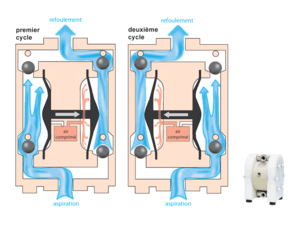
La pompe pneumatique à membranes Tapflo est entrainée par de l’air comprimé. Les deux membranes reliées par un arbre sont poussées et tirées alternativement par un distributeur alimenté par la pression d’air et qui en assure aussi l’échappement. Phase 1
Les pompes pneumatiques à membrane sont utilisées pour le transfert, le dosage ou le mélange de fluides. Elles permettent le pompage de l'air, de l’eau, du sang, des gels, des boues, des pâtes, des colles, des suspensions et des émulsions. Elles sont adaptées au transfert des produits visqueux, abrasifs ou corrosifs et acceptent également des liquides contenant des particules.
Une pompe est un dispositif permettant d'aspirer et de refouler un liquide. La plus ancienne pompe connue est la pompe à godets inventée en Chine au Iᵉʳ siècle apr. J.-C. Les pompes modernes ont été développées à partir du XVIIIᵉ siècle. Les pompes diesel et électriques, utilisées de nos jours, peuvent avoir des débits de pompage très élevés. En basse pression pour la circulation de l'eau et en haute pression plus de 400 bars pour l'oléohydraulique.